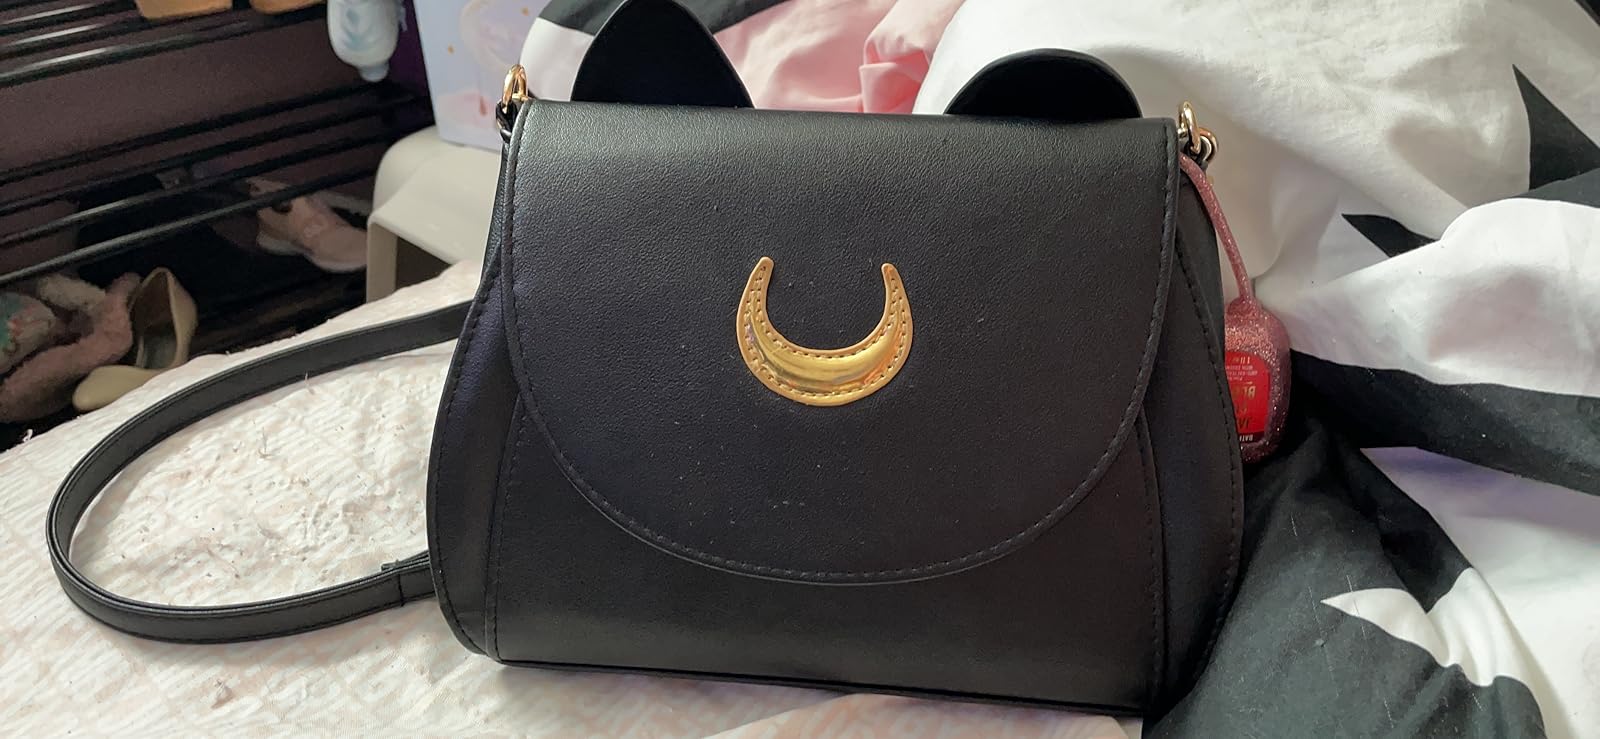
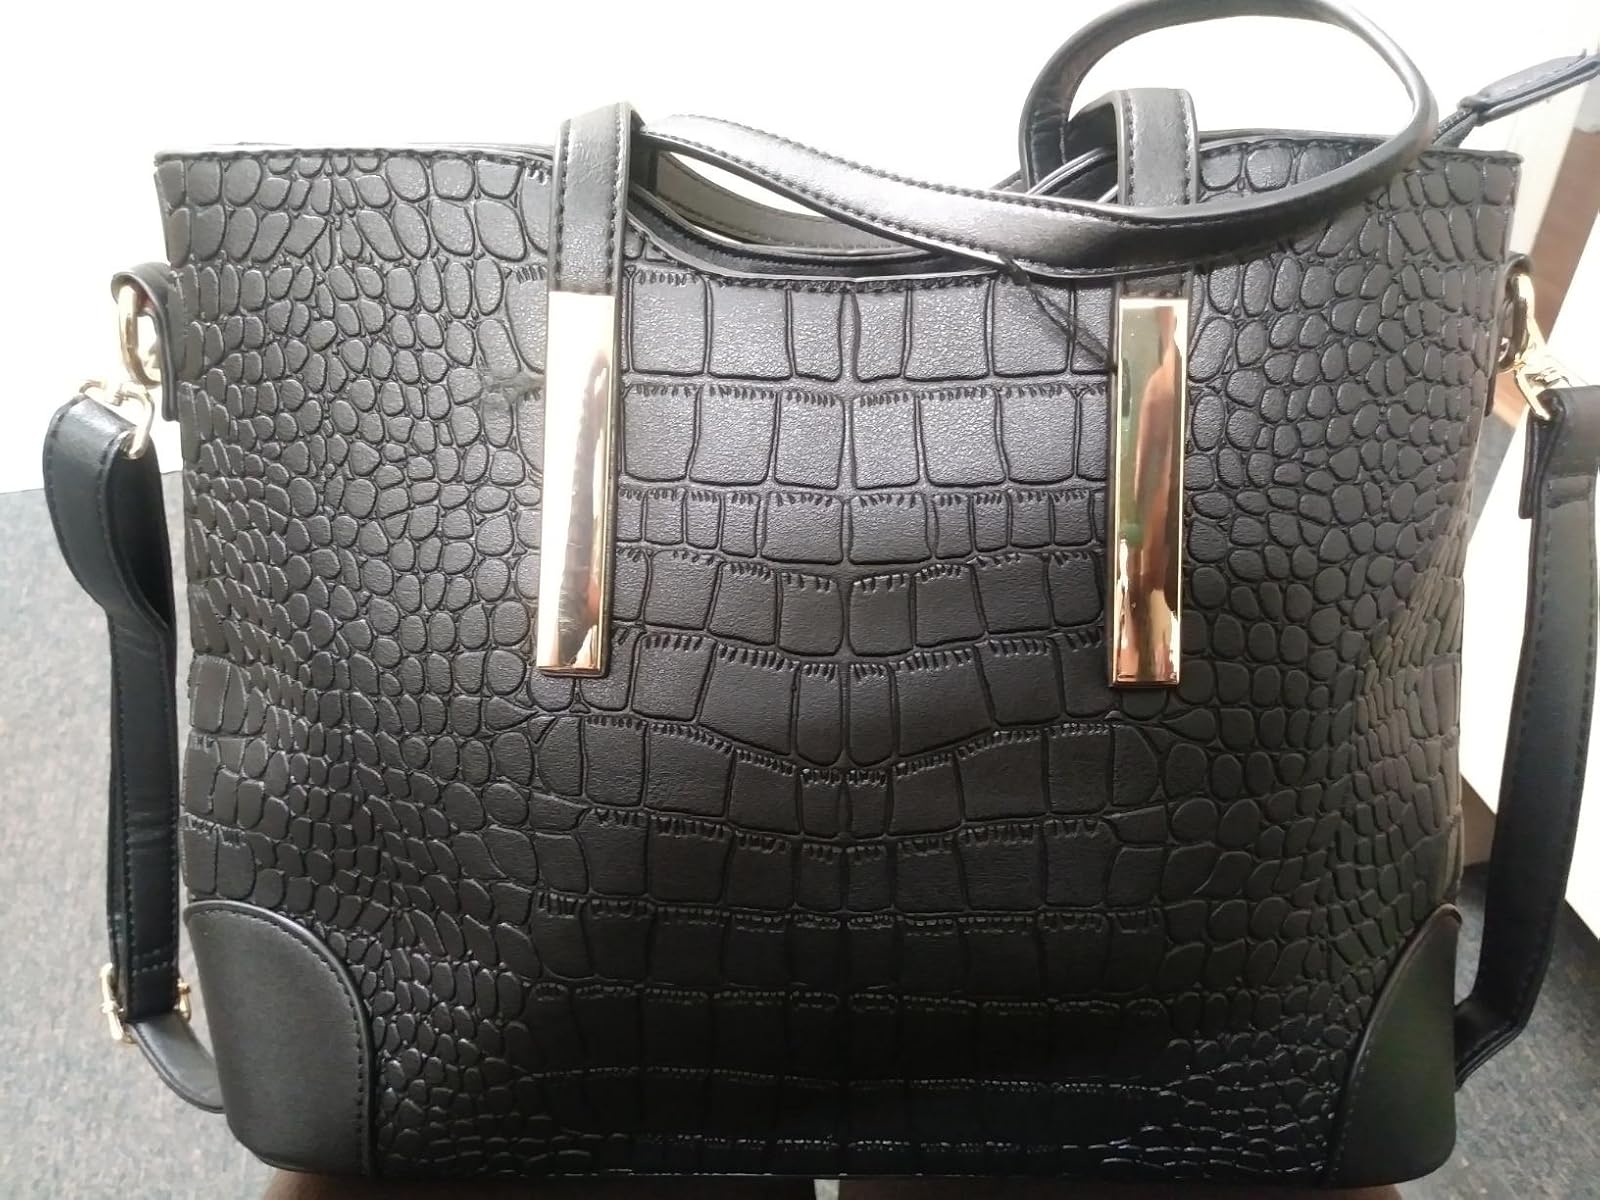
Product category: accessories_handbag
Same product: no